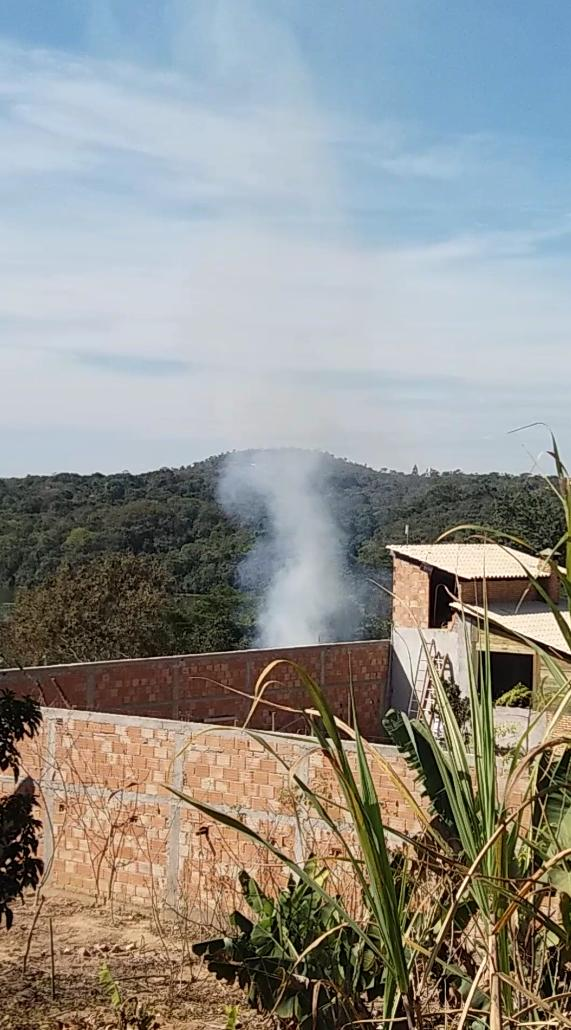
Fire: no
Smoke: yes